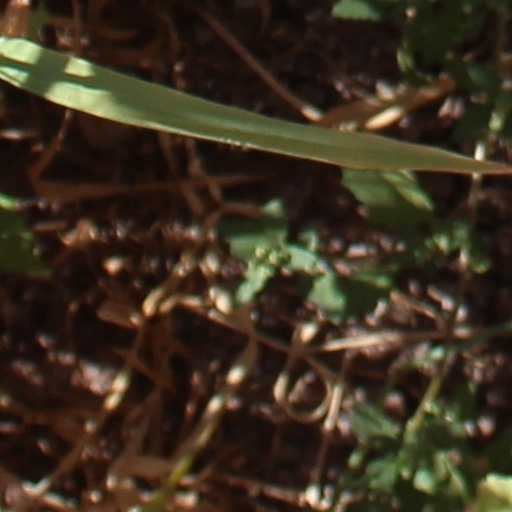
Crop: wheat